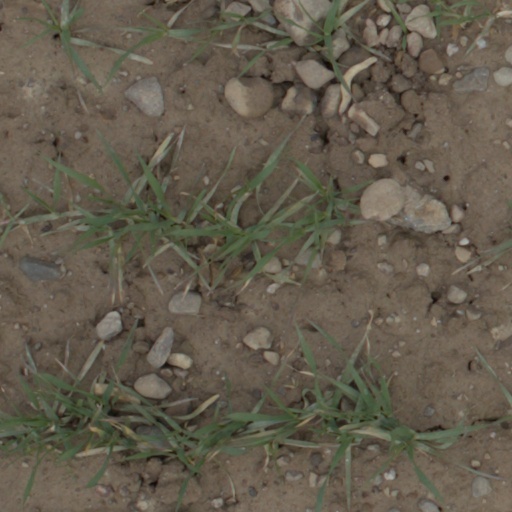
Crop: wheat